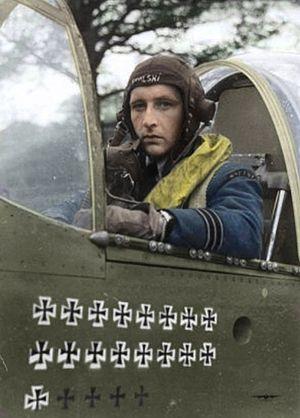
Stanisław Skalski était un pilote de chasse polonais, as des forces armées polonaises de la Seconde Guerre mondiale, nommé général après guerre.